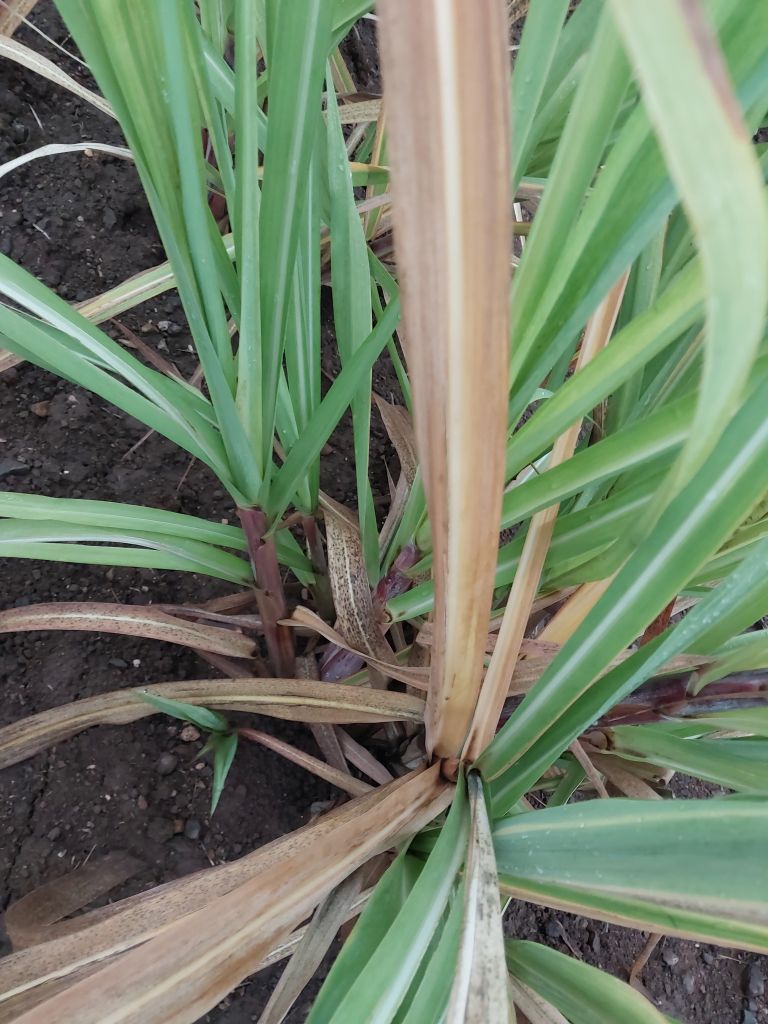
Label: BrownRust